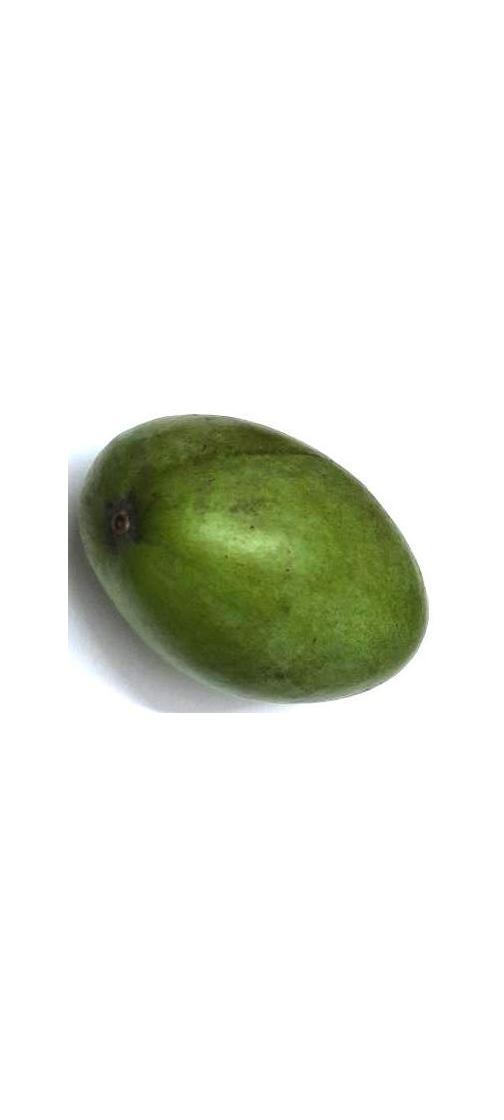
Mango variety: Rupali